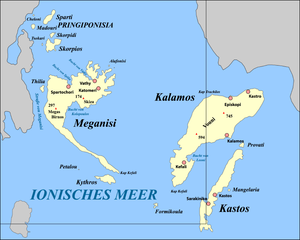
Kythros ou Kithros est une île ionienne faisant partie du dème de Méganisi, en Grèce.
Thilia ou Thiliá est une île ionienne faisant partie du dème de Méganisi, en Grèce.
Petalou est une île ionienne faisant partie du dème de Méganisi, en Grèce.